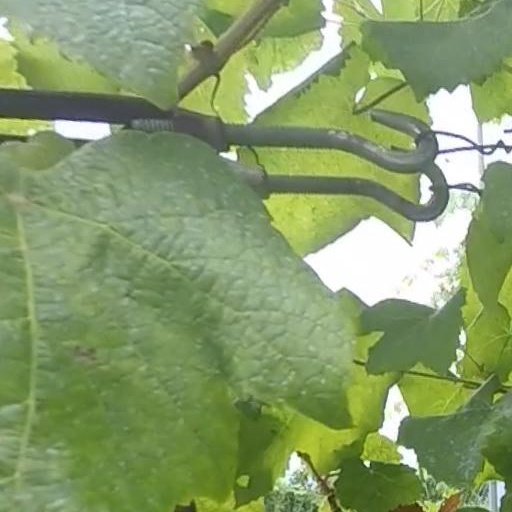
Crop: grape